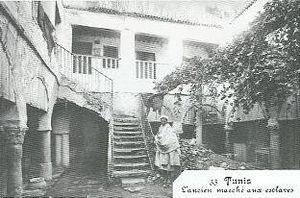
Tunis, Tunisie
L'esclavage en Tunisie est un phénomène particulier de la traite arabe.
L'esclavage en Afrique était une pratique établie de longue date dans l'histoire des sociétés africaines. Il fut pratiqué de façon courante par diverses civilisations depuis l'Antiquité jusqu'à aujourd'hui. Il donna lieu à un important trafic d'humains et permettait, comme le mariage, d'augmenter la richesse du groupe. Des systèmes de servitude et d'esclavage étaient courants dans certaines parties de l'Afrique. Dans de nombreuses sociétés africaines où l'esclavage était répandu, les peuples asservis n'étaient pas traités comme des esclaves et recevaient certains droits dans un système similaire à la servitude sous contrat ailleurs dans le monde. Lorsque la traite arabe et la traite atlantique ont commencé, beaucoup de systèmes d'esclaves locaux ont commencé à fournir des captifs pour les marchés d'esclaves en dehors de l'Afrique.
Les études historiques attestent que l'esclavage était pratiqué en Arabie pré-islamique, principalement pour des tâches domestiques et selon des conditions variées. L'islam prend naissance dans un monde dont l'esclavage est une pratique universellement utilisée.